Cal Ripken Jr.

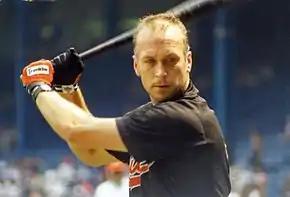
Ripken in 1993

During June 1986, Ripken recorded a 17-game hitting streak. It was a tough season for the Orioles, as they finished last for the first time in their tenure in Baltimore. In a speech to the team before the All-Star break, Weaver criticized the healthy players on the team for not hitting, except Ripken. "Do you know the kid hasn't missed an infield practice all year? Now, he's going to the All-Star Game," Weaver said. He batted .282 with 81 RBIs, a drop partly because the Orioles scored 110 fewer runs than the year before. He was the first Oriole other than Eddie Murray since 1979 to lead the team in home runs, with 25.